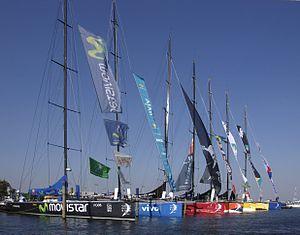
La classe Volvo Open 70 est la catégorie de voiliers utilisée jusqu'en 2012 pour concourir dans la Volvo Ocean Race. Elle a été utilisée pour la première fois lors de l'édition 2005-2006 et autorise une quille pendulaire capable de basculer transversalement jusqu'à un angle de 40 degrés.